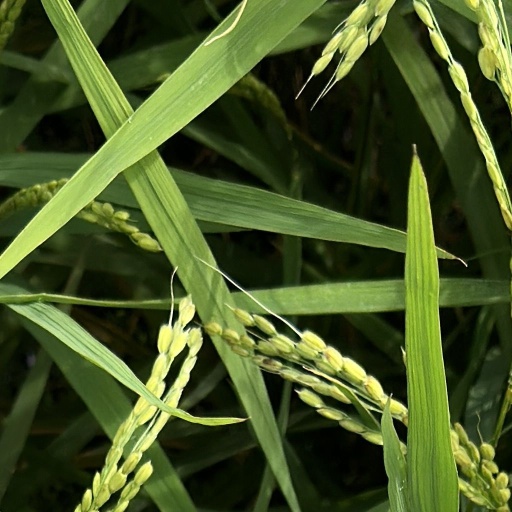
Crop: rice